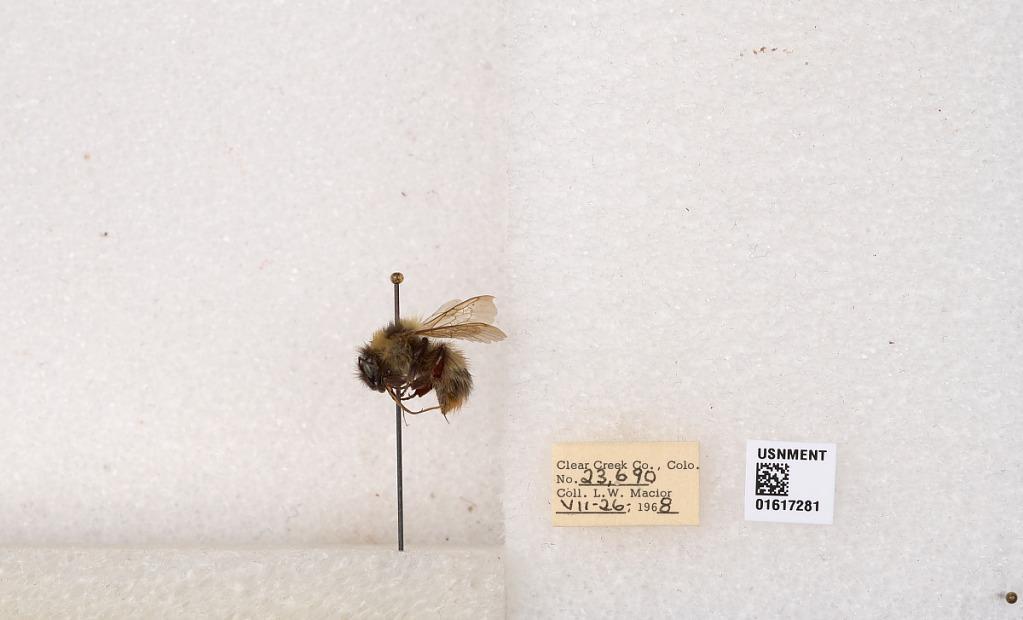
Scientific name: Bombus kirbyellus
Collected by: L. Macior
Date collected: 1968-7-26
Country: United States
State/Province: Colorado
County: Clear Creek
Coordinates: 39.6891, -105.644